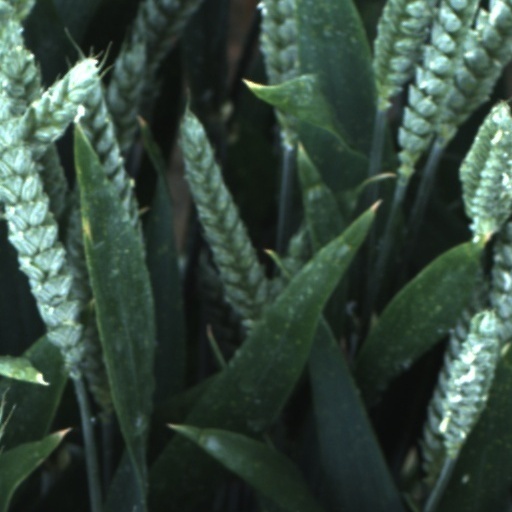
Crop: wheat